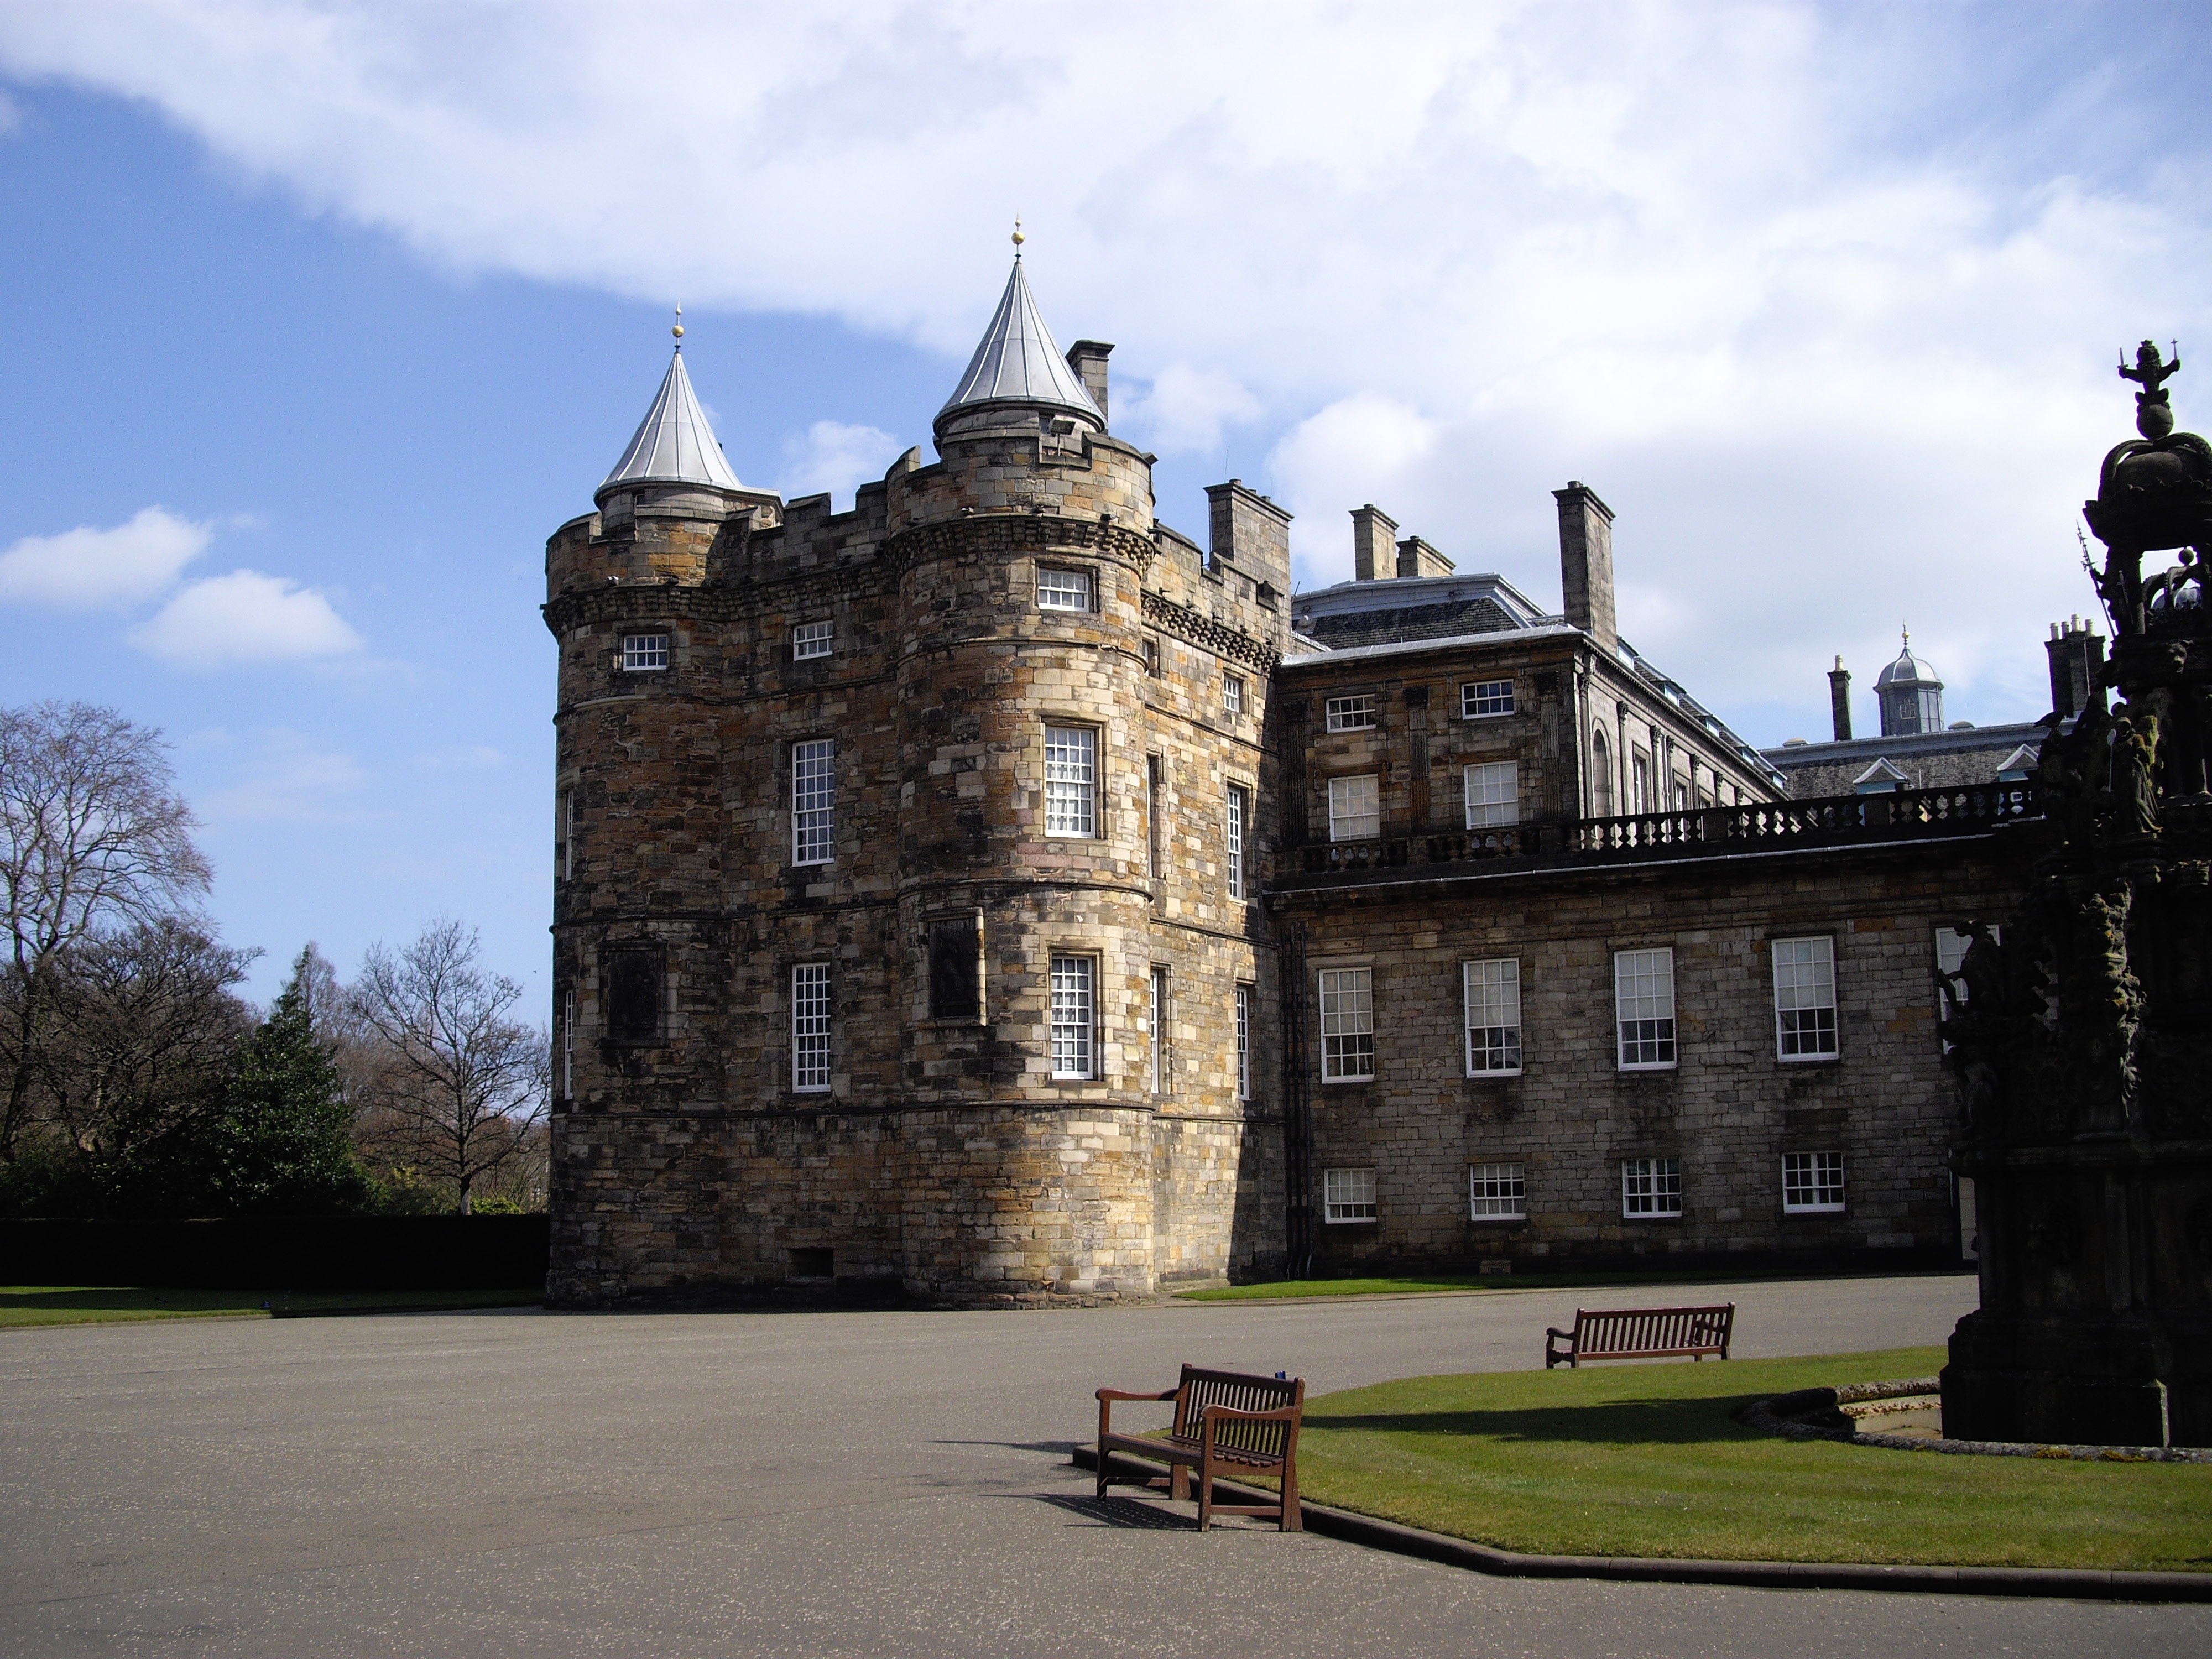
architecture, building, chateau, palace, castle, landmark, monastery, estate, stately home